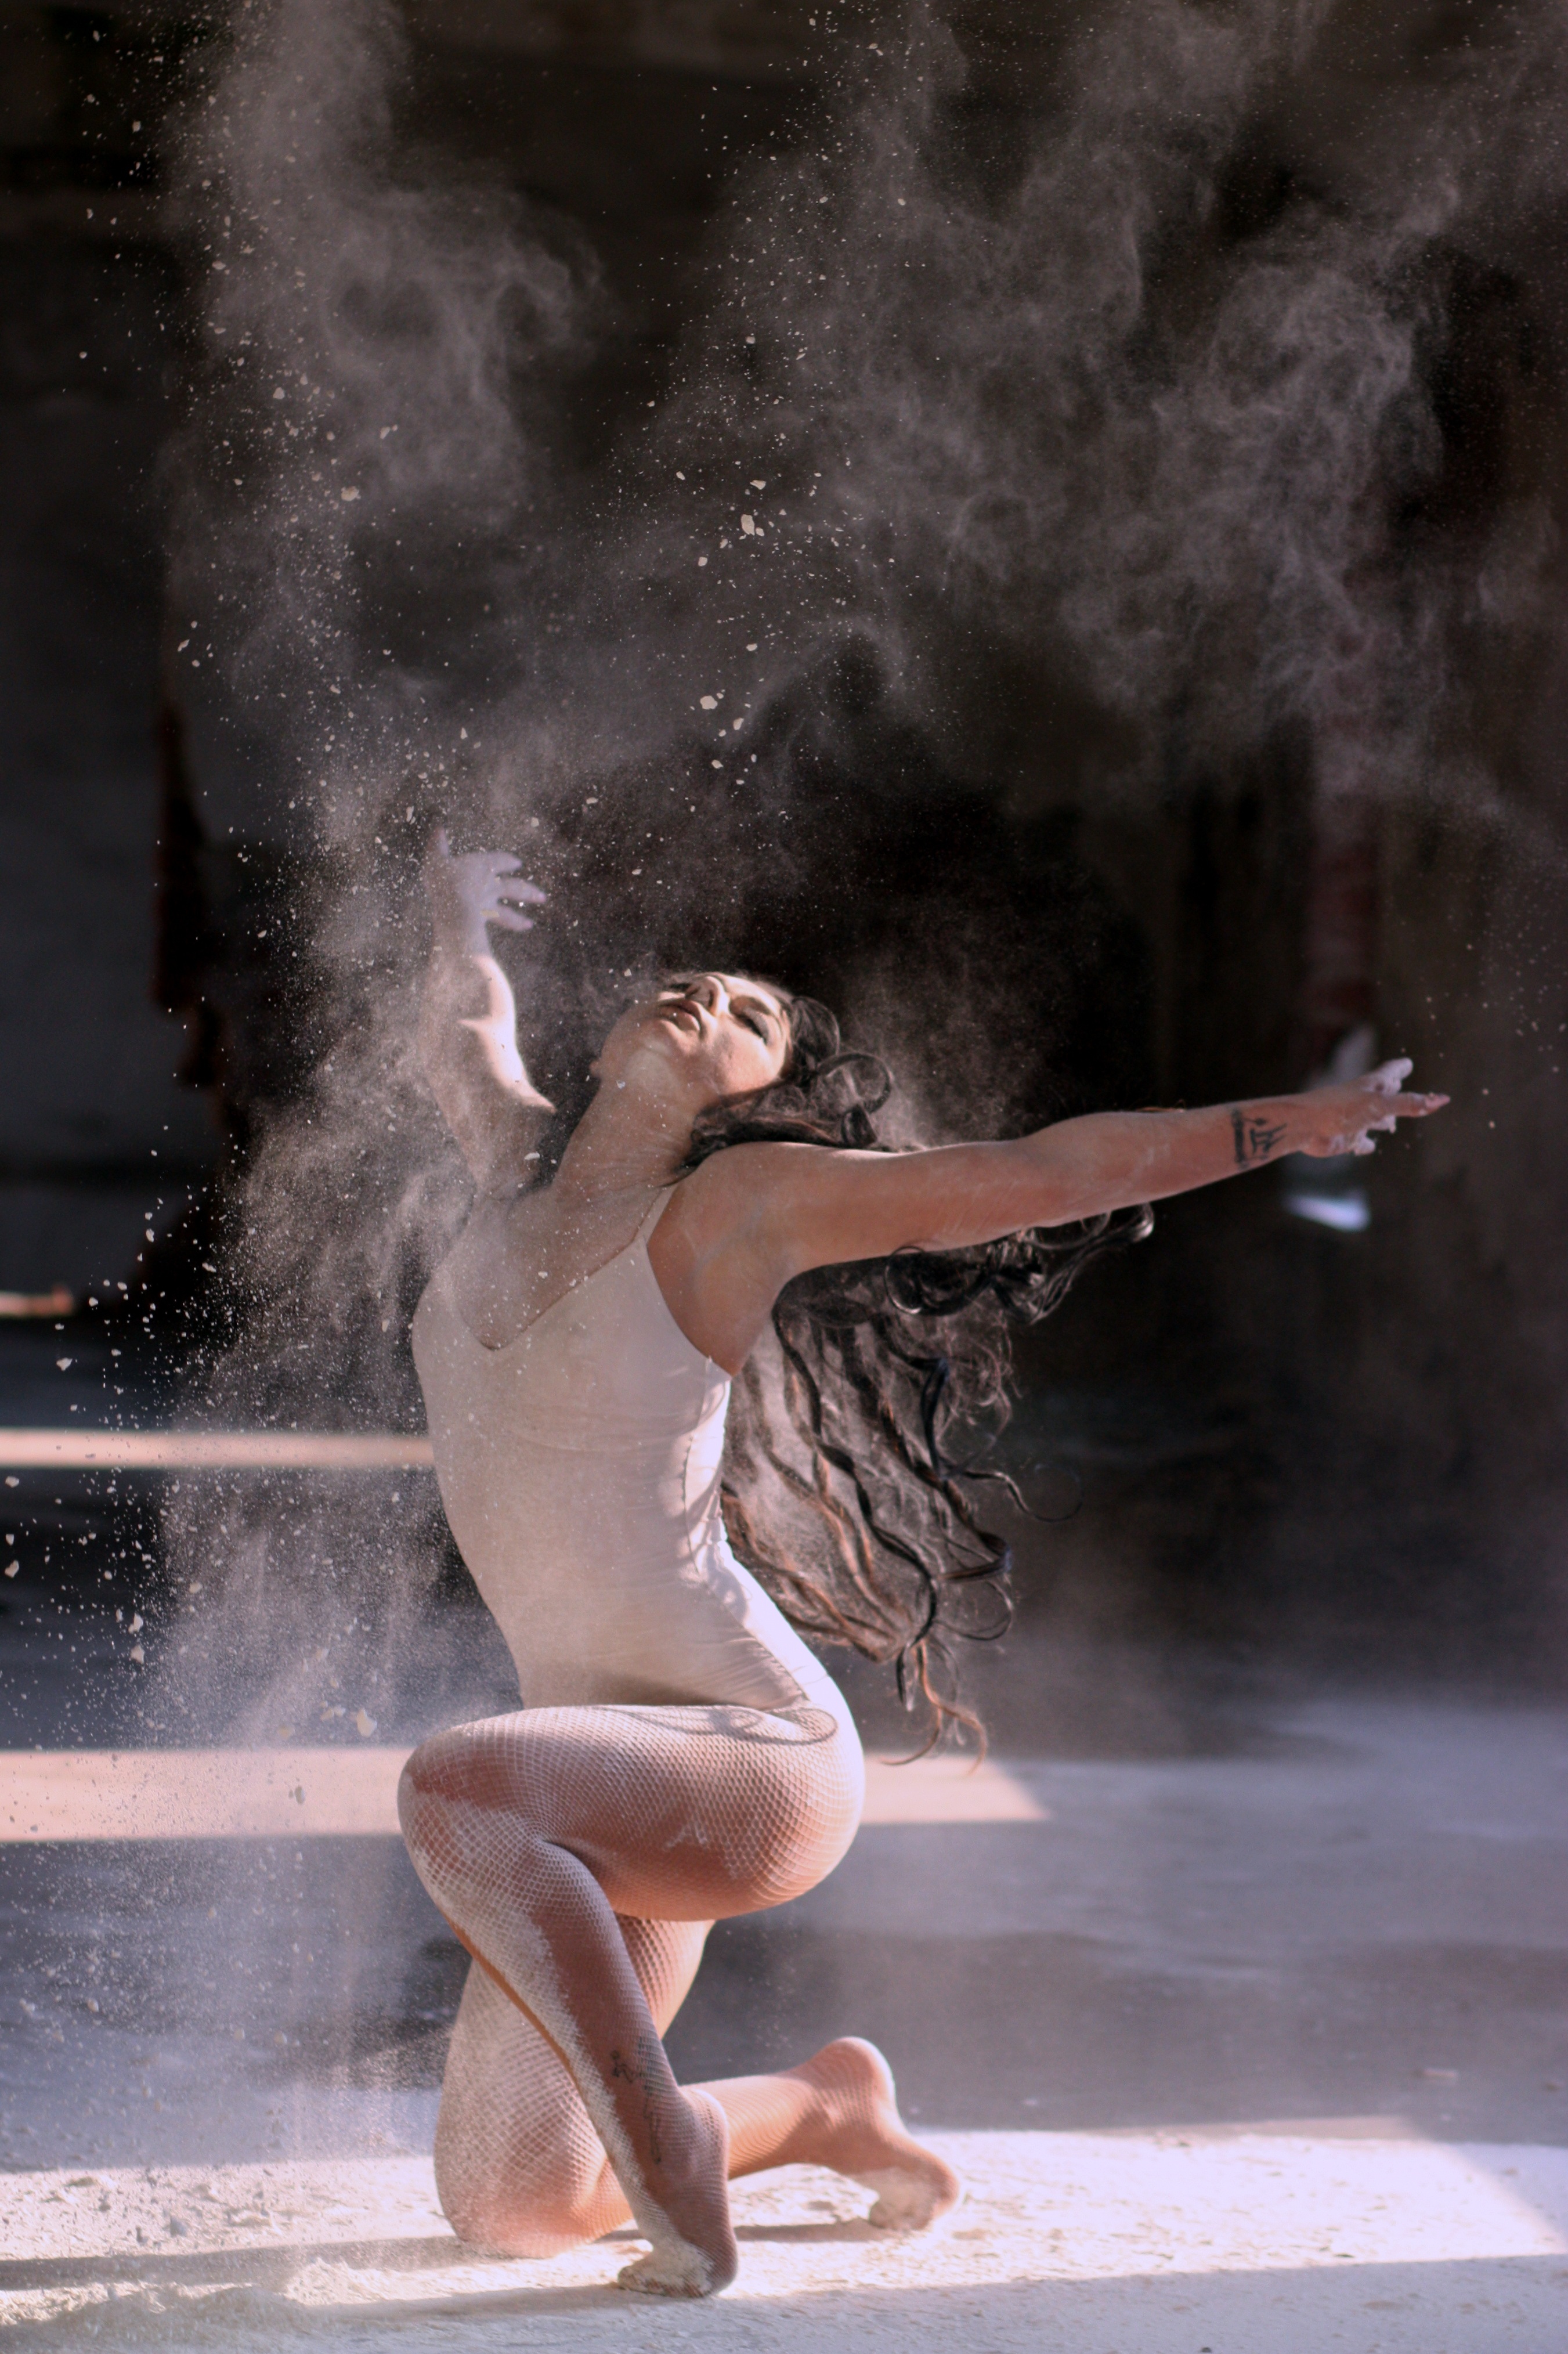
girl, photography, motion, model, fashion, ballet, dancer, performance art, photograph, beauty, image, flour, mythology, sensual, photo shoot, human positions, art model